Gauntlet (1985 video game)

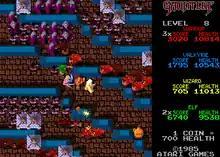
Arcade version screenshot

The game is set within a series of top-down, third-person, orthographic mazes where the object is to kill monsters, gather treasures, and find the exit in every level. An assortment of special items can be located in each level. These items can increase the player's health, unlock doors, award more points and destroy all of the enemies on screen.